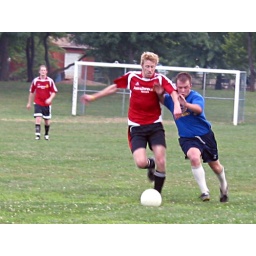
Chris is dribbling the ball up the field during there game in Wilmington, Delaware.